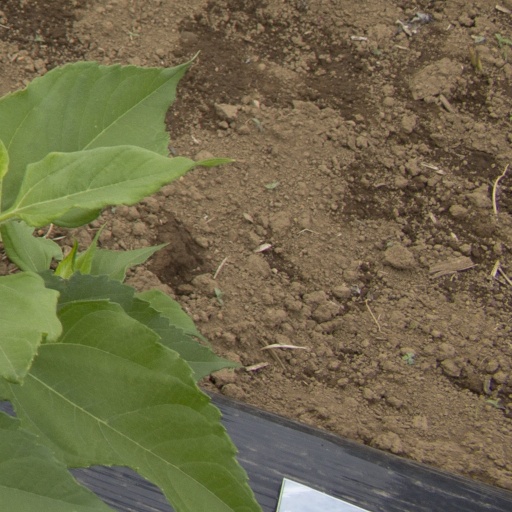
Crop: Jerusalem artichoke